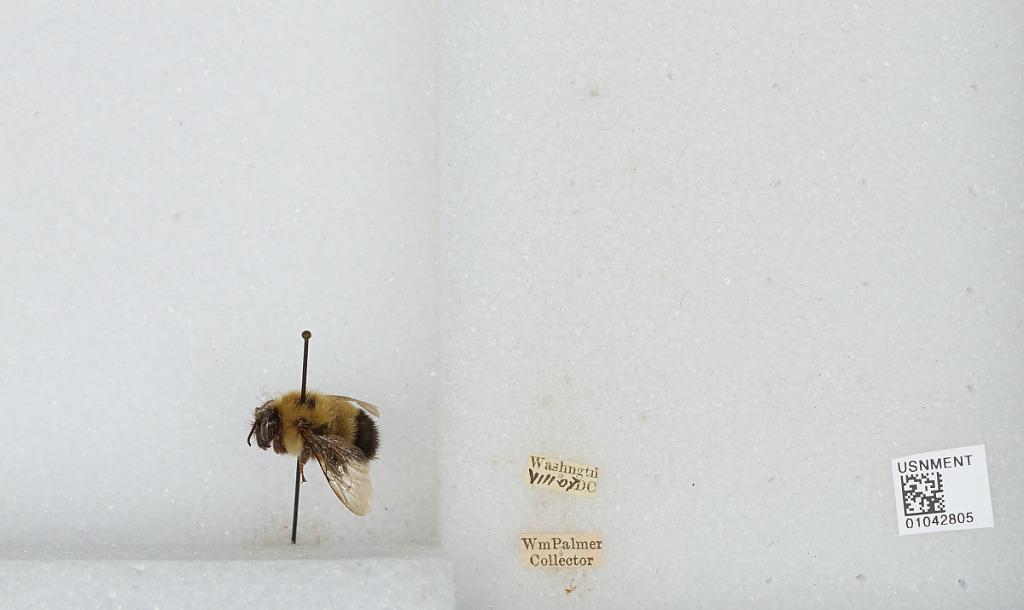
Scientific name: Bombus sp.
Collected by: W. Palmer
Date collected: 1907-8-
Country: United States
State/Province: District of Columbia
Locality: Washington
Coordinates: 38.9047, -77.0164